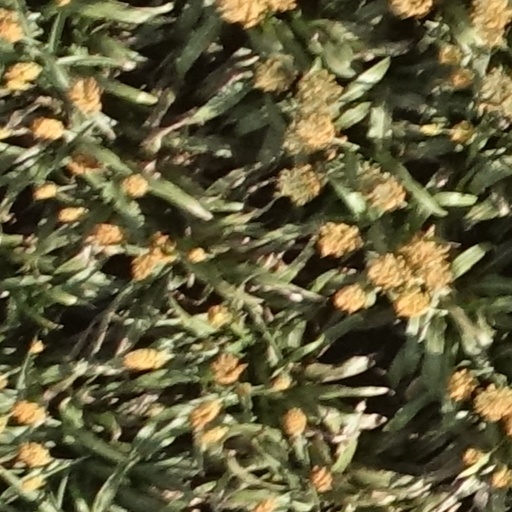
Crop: sorghum